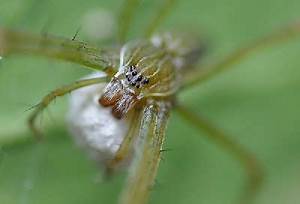
Label: ragno